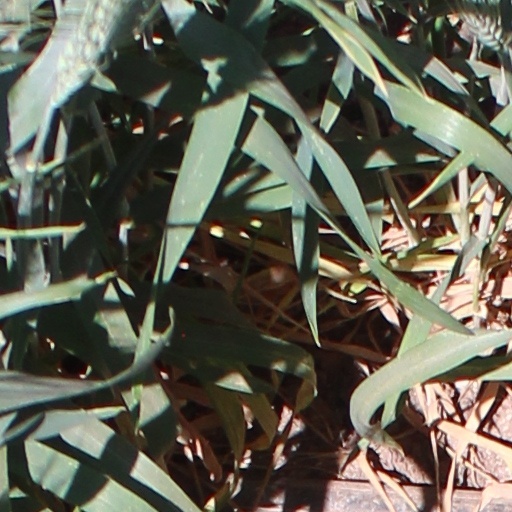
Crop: wheat